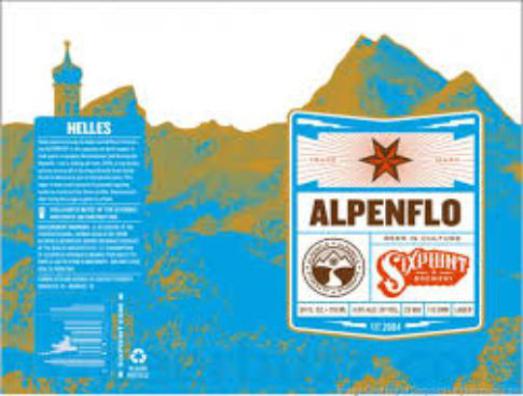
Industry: Food